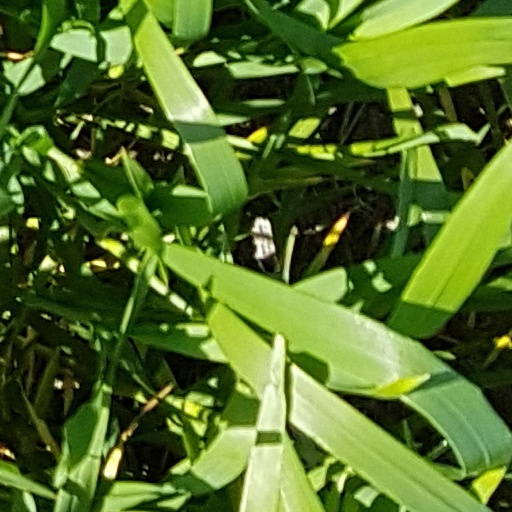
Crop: wheat